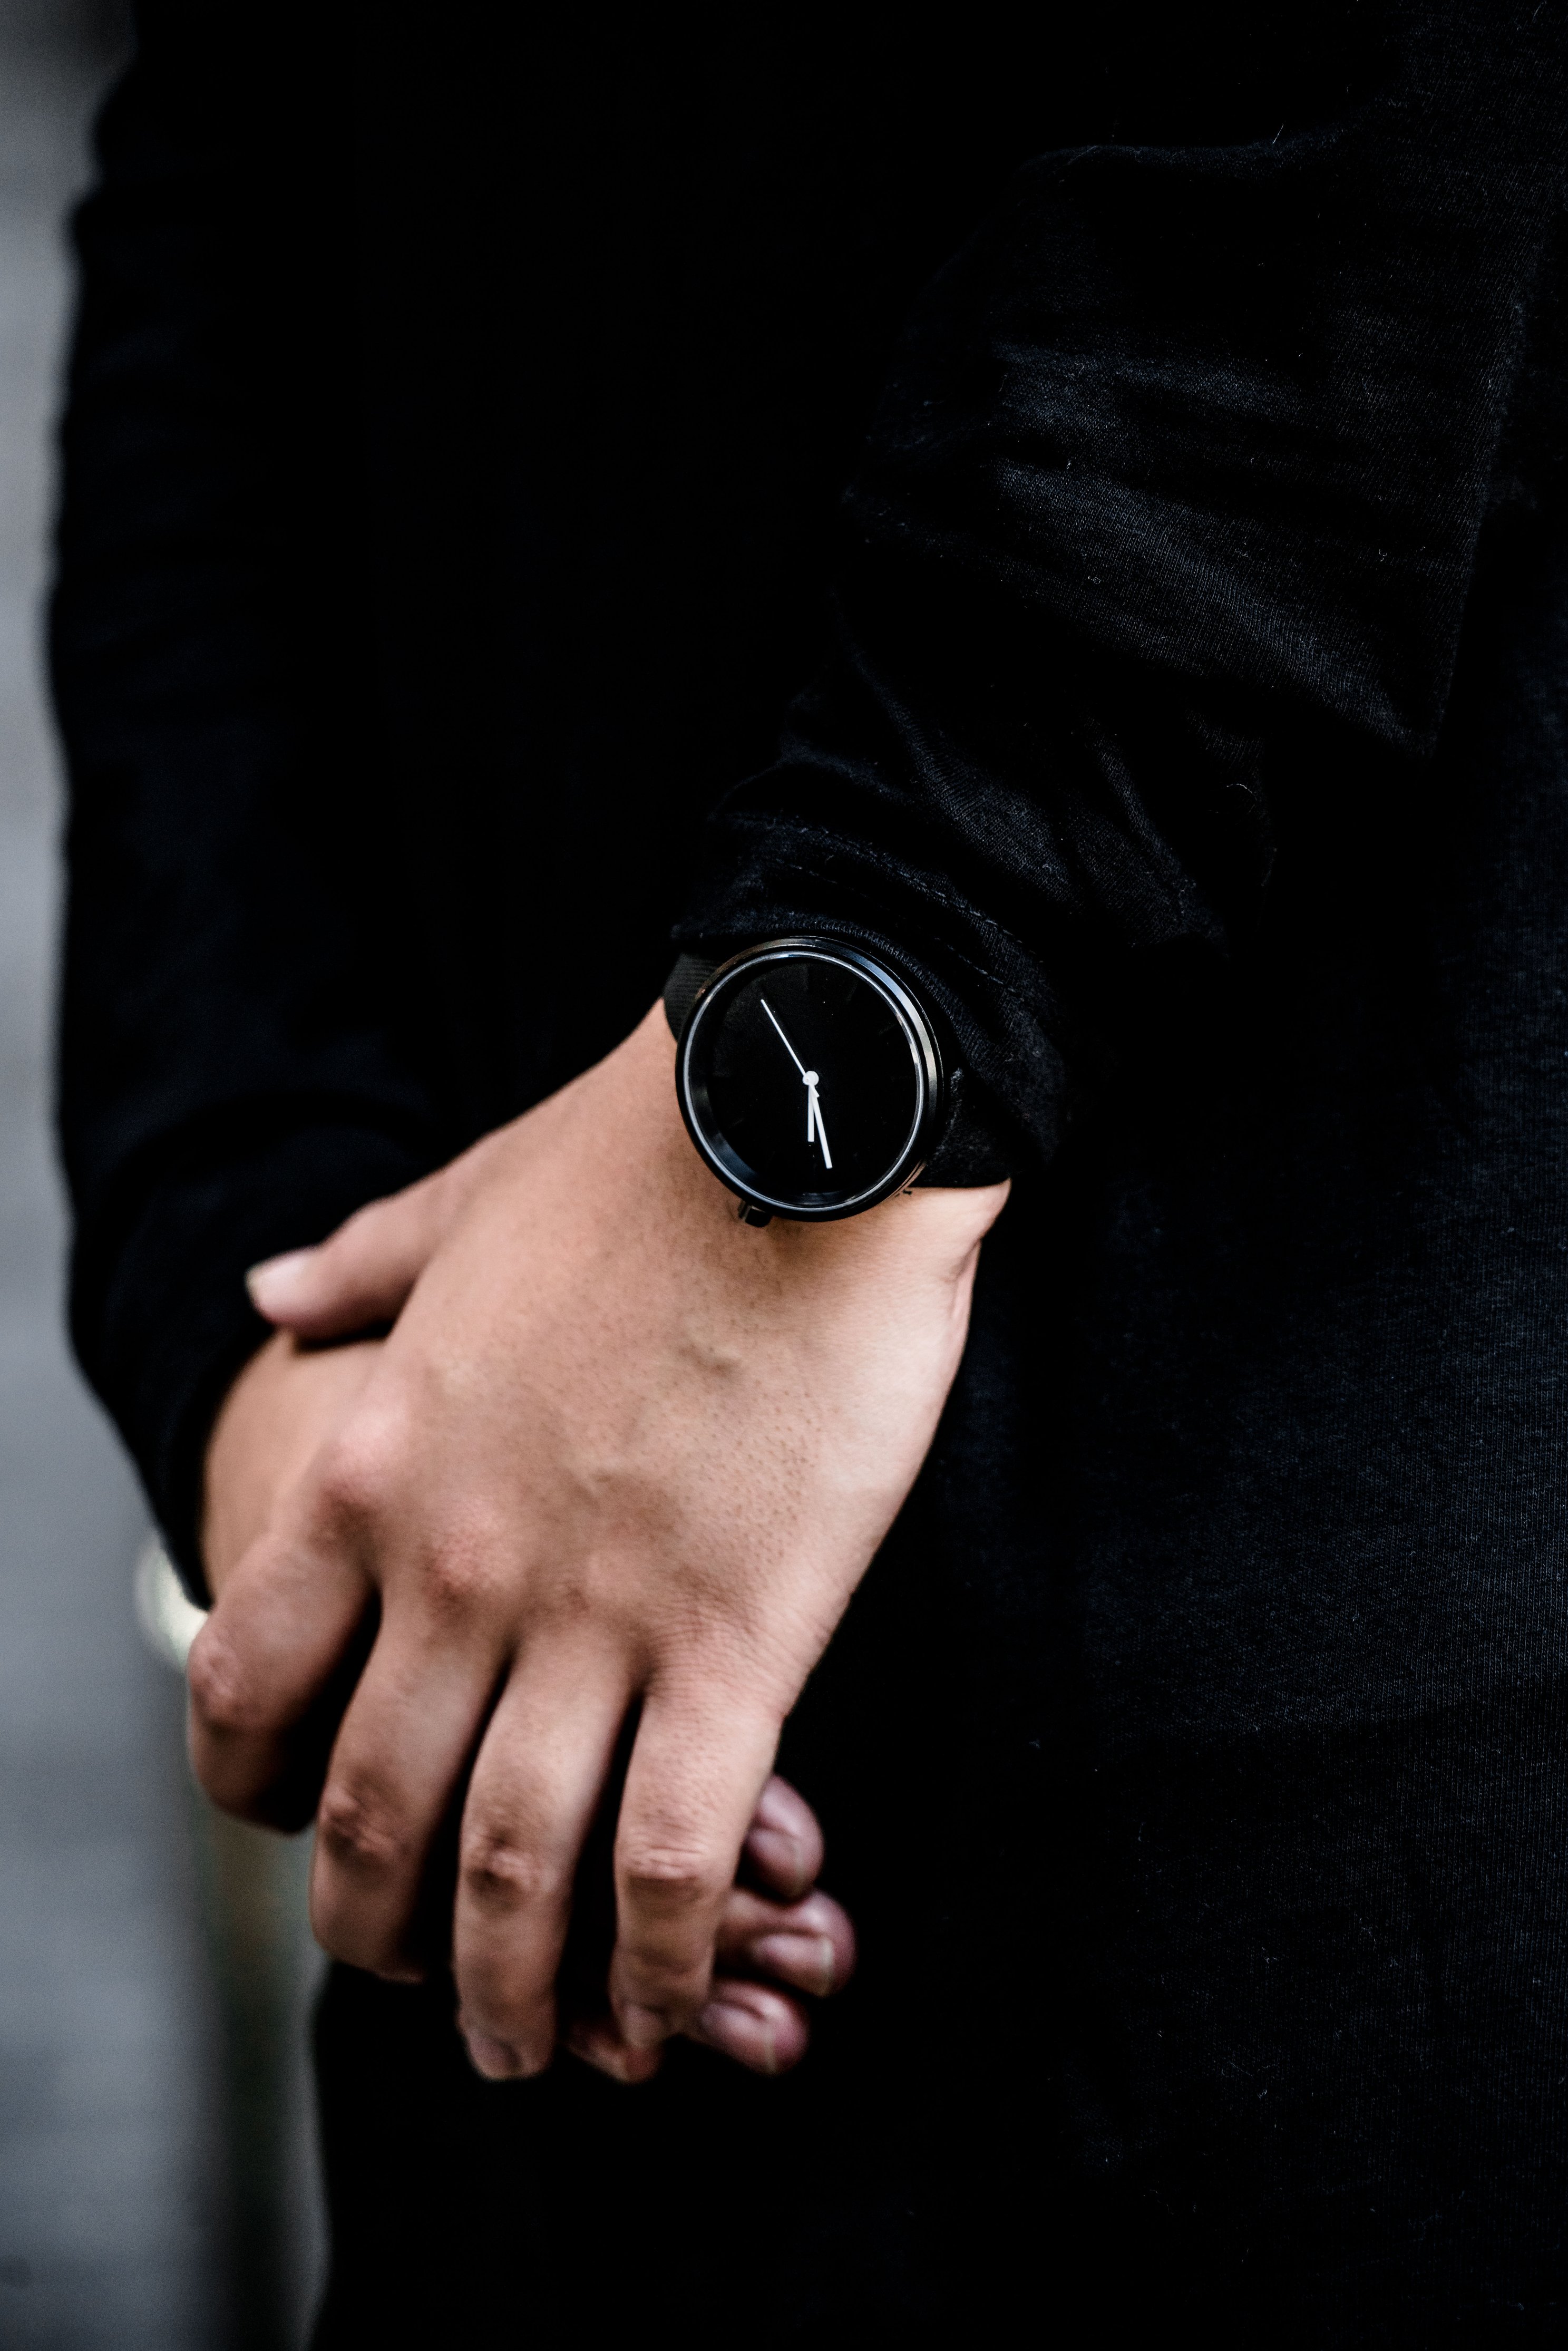
black, eyewear, hand, skin, glasses, eye, organ, lip, finger, photography, neck, flash photography, black hair, gesture, vision care, fashion accessory, sunglasses, flesh, darkness, ear